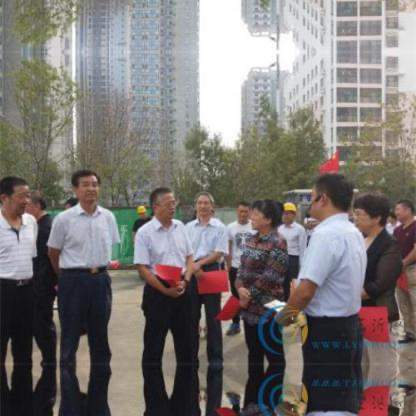
Objects in the image:
label: helmet
label: helmet
label: head
label: head
label: head
label: head
label: head
label: head
label: head
label: head
label: head
label: head